River Wantsum

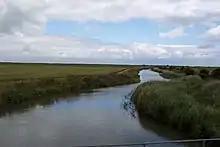
The River Wantsum today. In Roman and medieval times this was a channel a mile and a half wide, linking Reculver and Richborough, capable of taking seagoing boats.

The River Wantsum is a tributary of the River Stour, in Kent, England. Formerly, the River Wantsum and the River Stour together formed the Wantsum Channel, which separated the Isle of Thanet from the mainland of Kent. Now the River Wantsum is little more than a drainage ditch starting at Reculver, and ending where it joins the Stour.